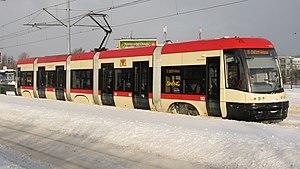
Le tramway de Gdańsk est exploité depuis 1873. Le réseau compte actuellement 11 lignes.